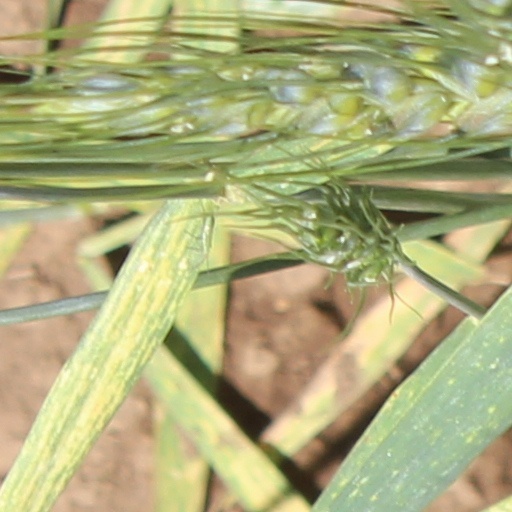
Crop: wheat